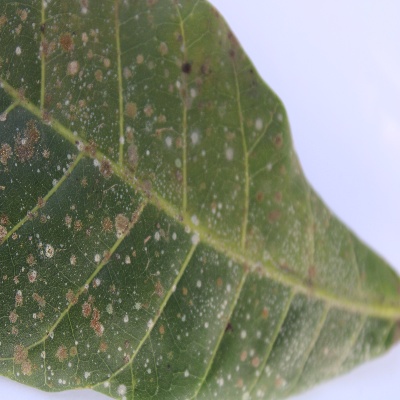
Crop: Cashew
Condition: red rust